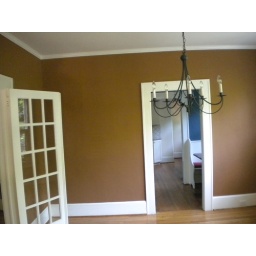
taken through glass on porch. through doorway on the right is the built in booth. kitchen beyond that.